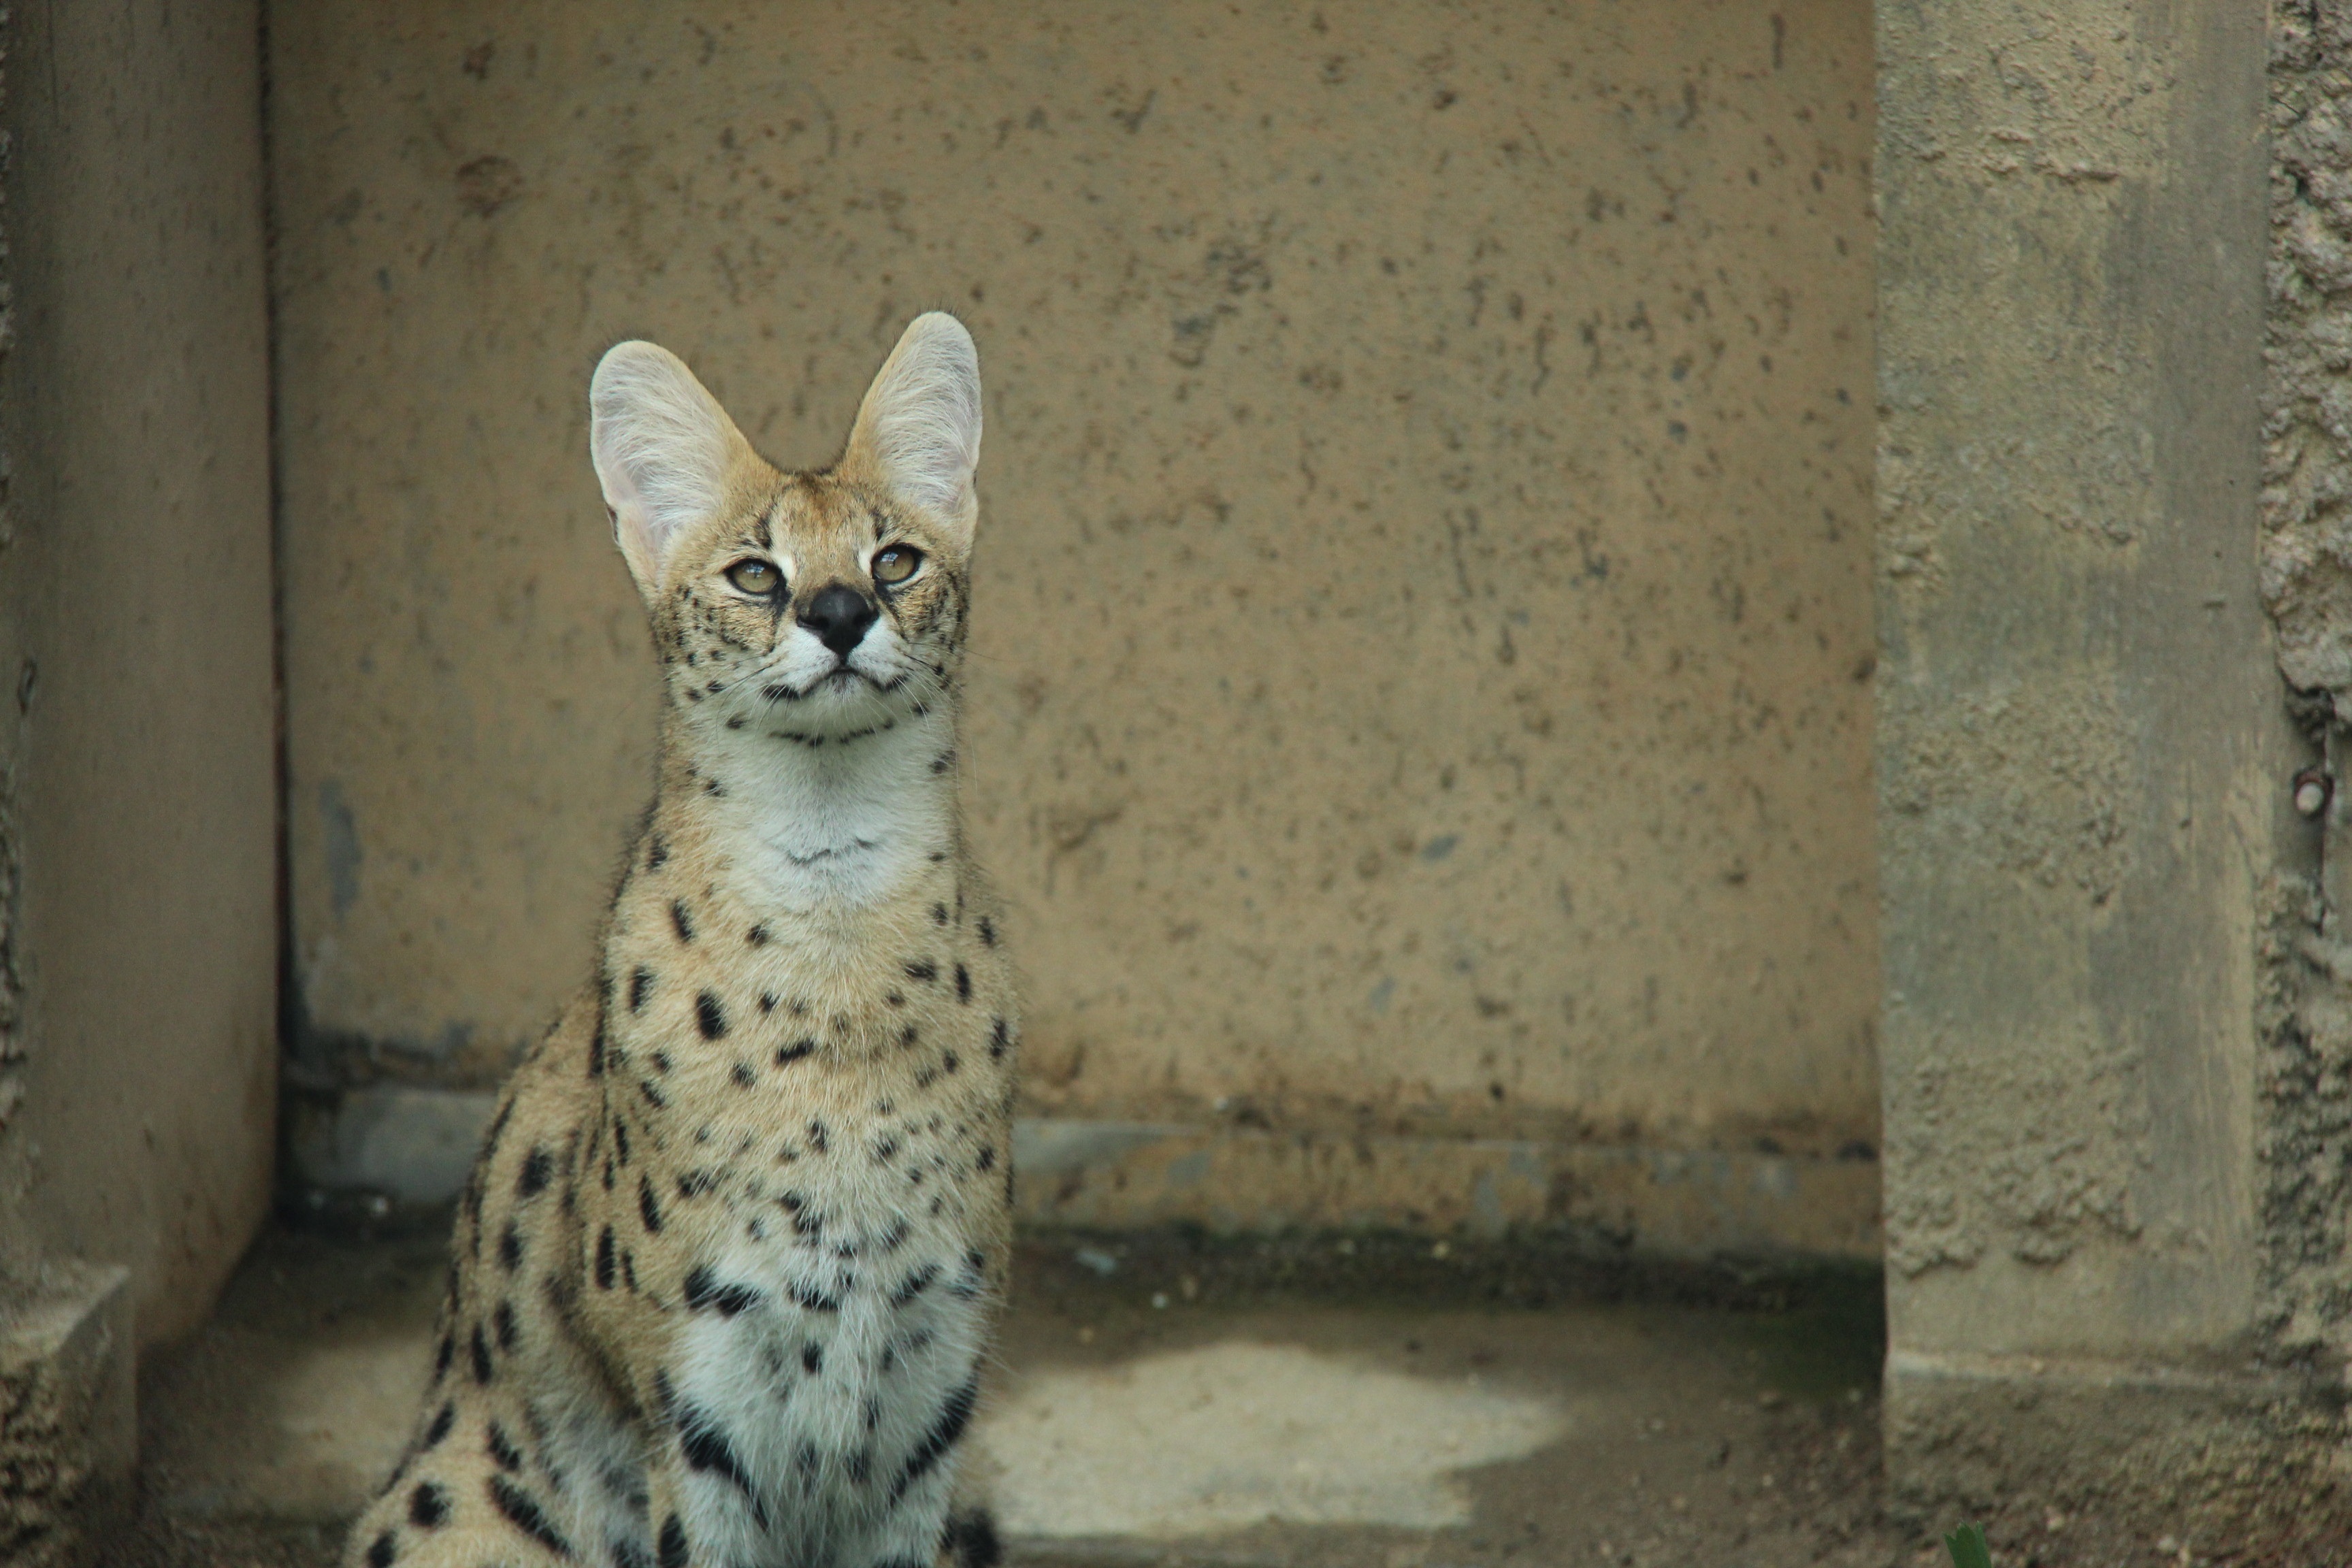
animal, wild, zoo, cat, feline, mammal, fauna, savannah, vertebrate, jaguar, big cats, serval, beast of prey, wild cat, leptailurus serval, small to medium sized cats, cat like mammal